Willis Avenue Bridge

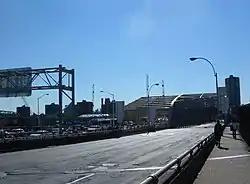
Motor traffic shifted to new bridge on October 2, 2010

The replacement bridge was constructed at Port of Coeymans, 10 miles south of Albany. On July 13, 2010, the bridge was shipped down the Hudson on two barges that were welded together. The new bridge is 350 feet long, 65 feet high and 77 feet wide; it required three tugboats to propel it. The sight of the floating bridge caused a stir among onlookers all along the Hudson. After a stay at Port Jersey in Jersey City it was towed up the East River to its destination in the morning on July 26. Motor traffic was shifted to the new bridge on October 2, 2010, though the walkway of the old bridge continued to serve pedestrians and cyclists for a few weeks.